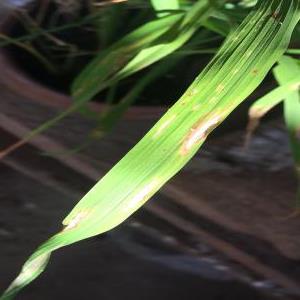
Disease: Blast